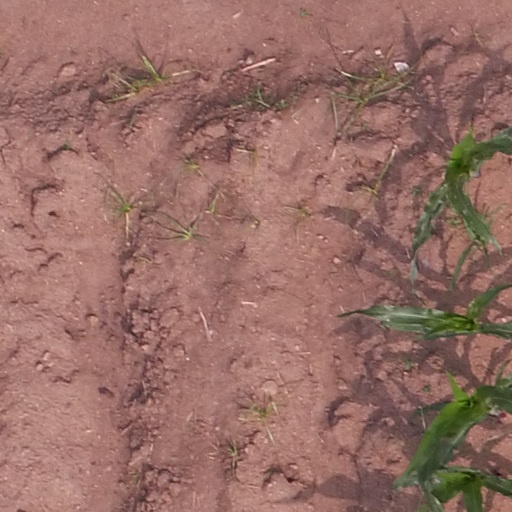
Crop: maize; corn